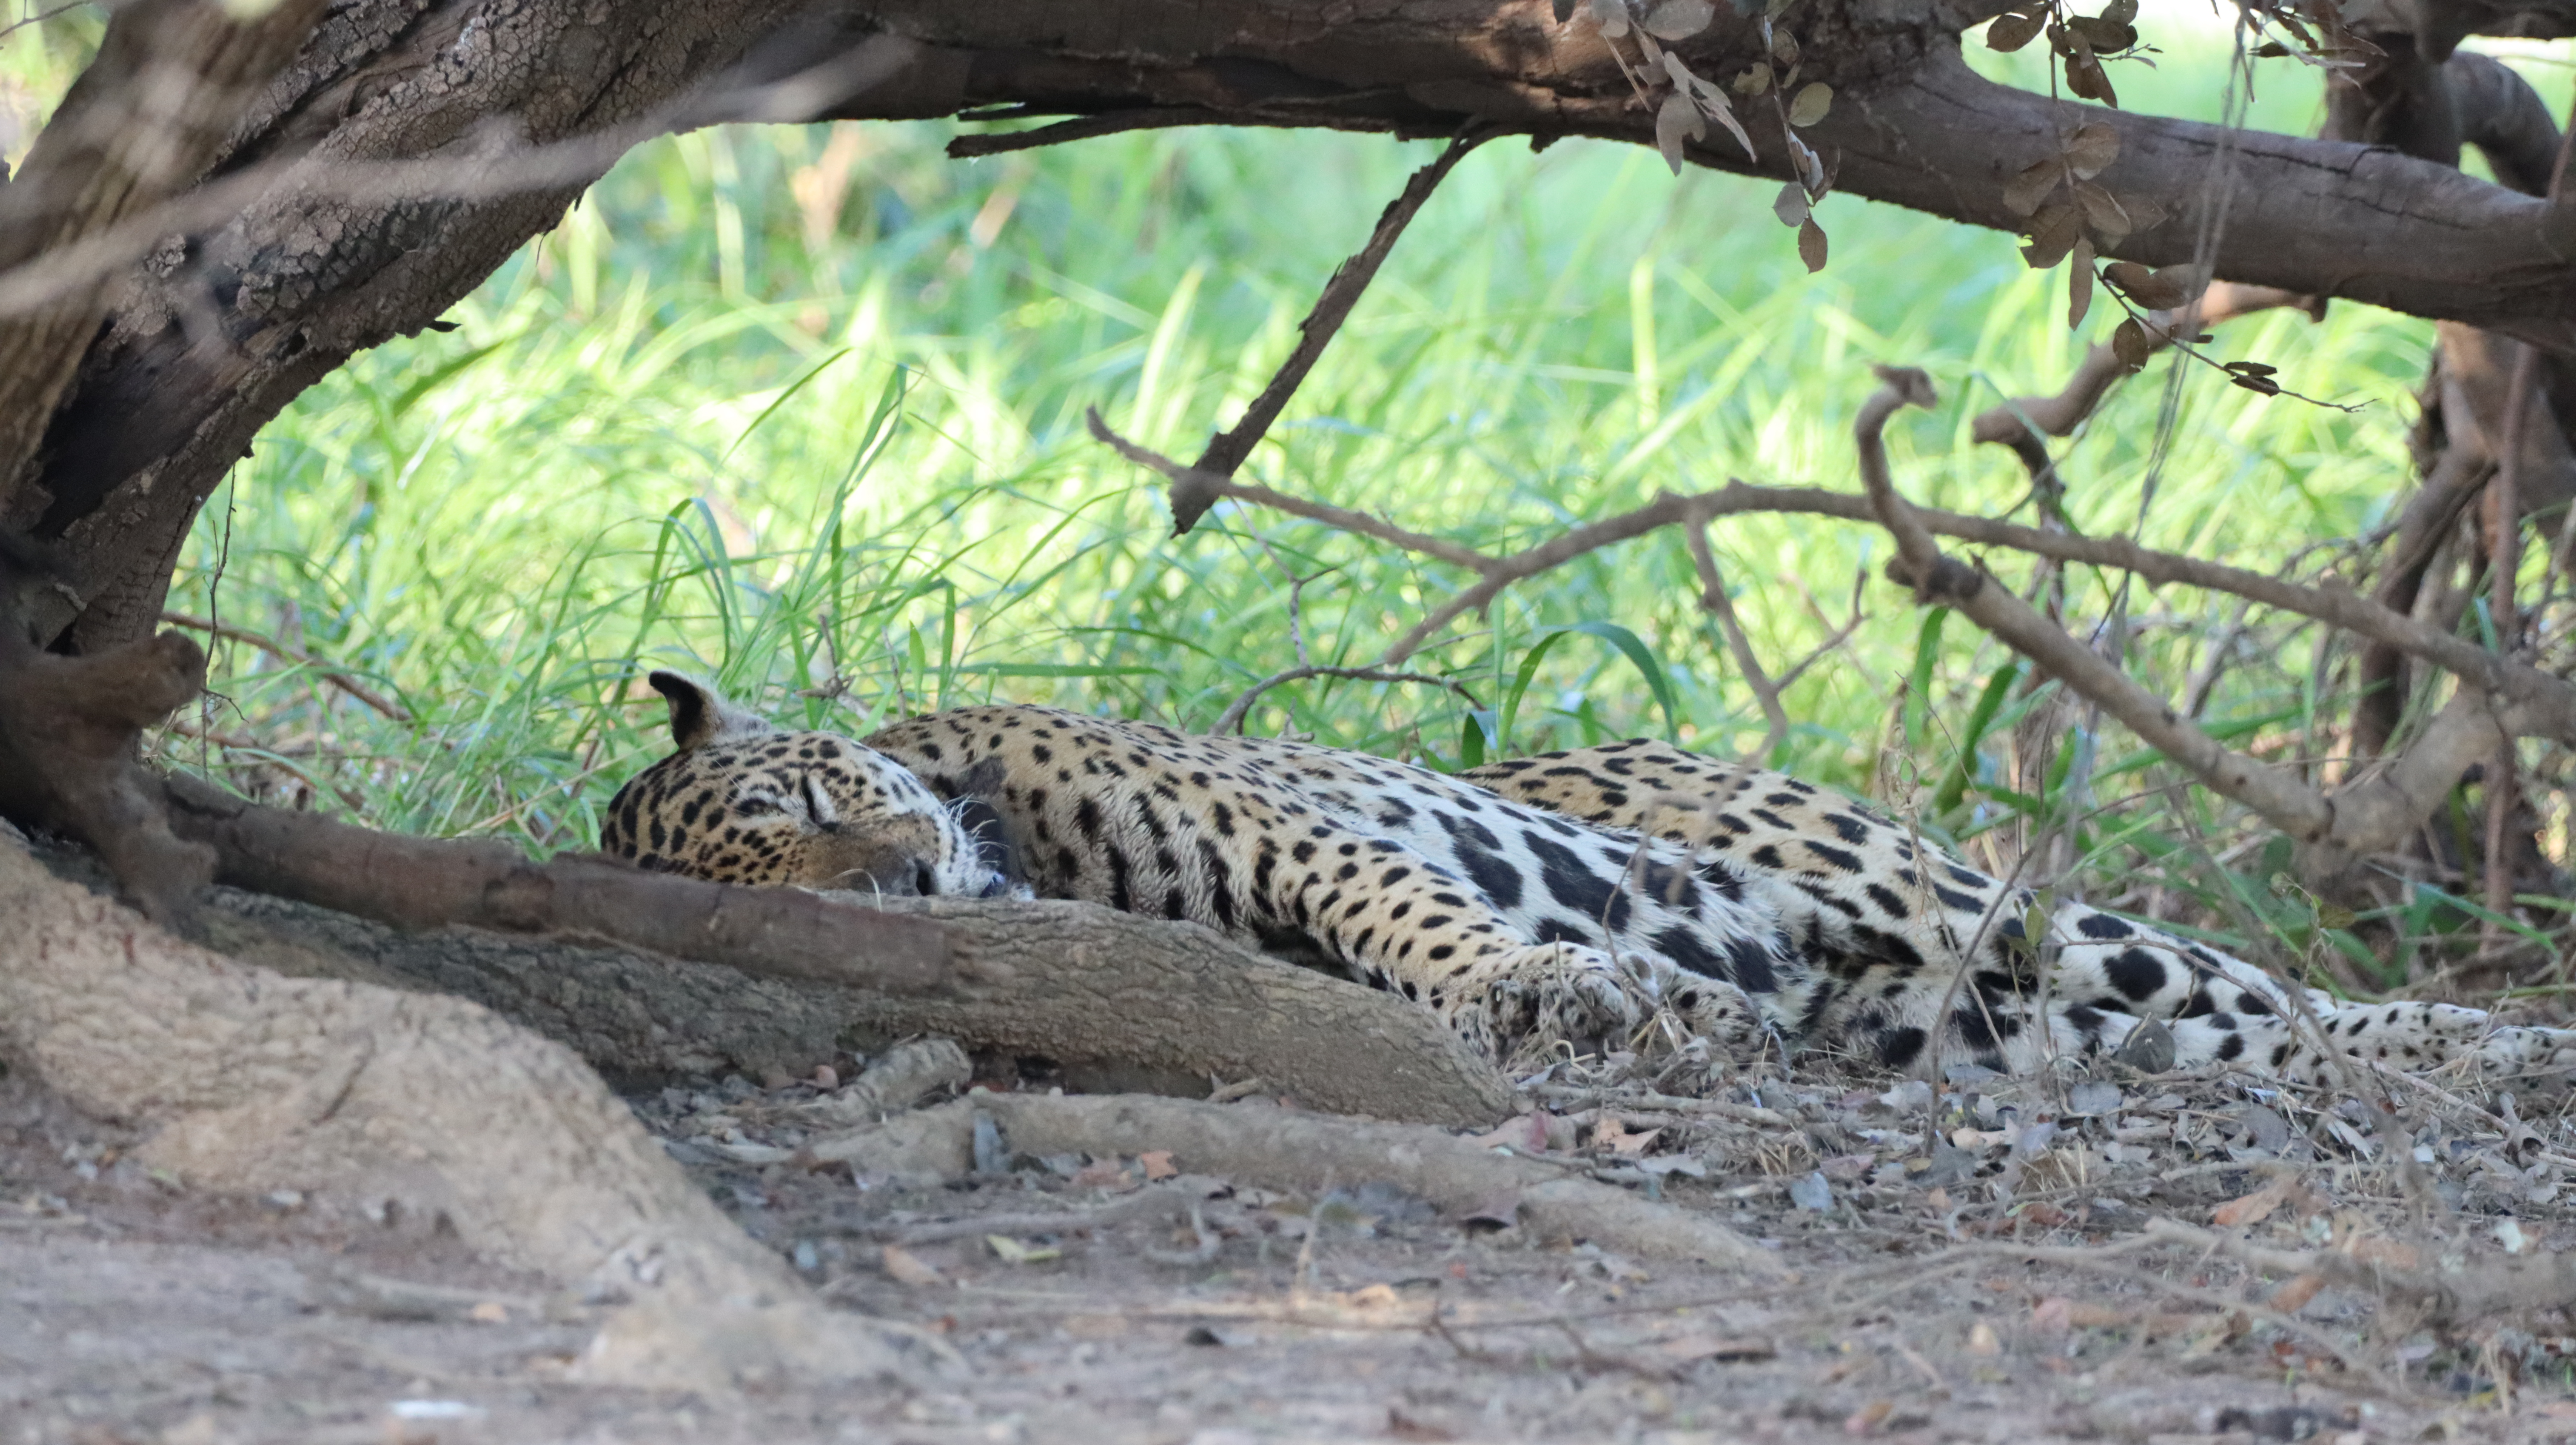
Jaguar: Ousado